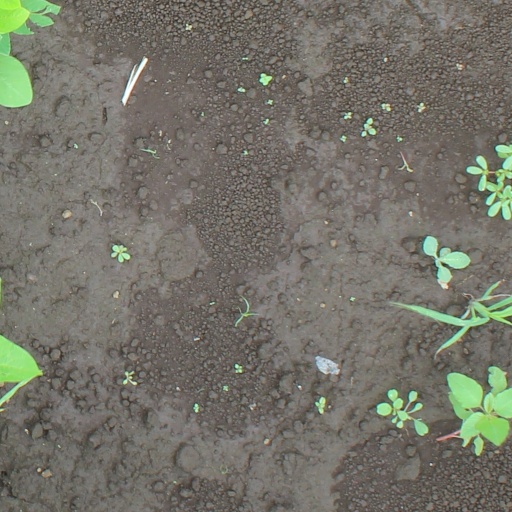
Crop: soybean